Voahangy Rajaonarimampianina

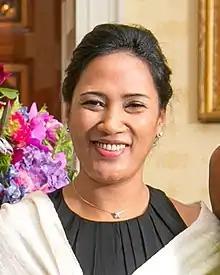

Voahangy Rajaonarimampianina is a Malagasy public figure who held the position of First Lady of Madagascar from 2014 to 2018. She is the wife of former Madagascar president, Hery Rajaonarimampianina.